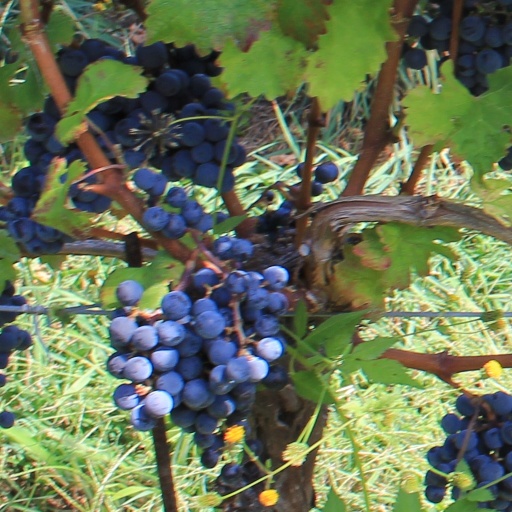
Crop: grape